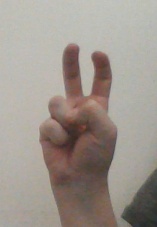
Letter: toot